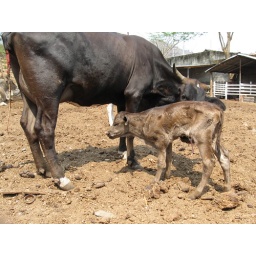
New calf born in the field behind our house in El Salvador